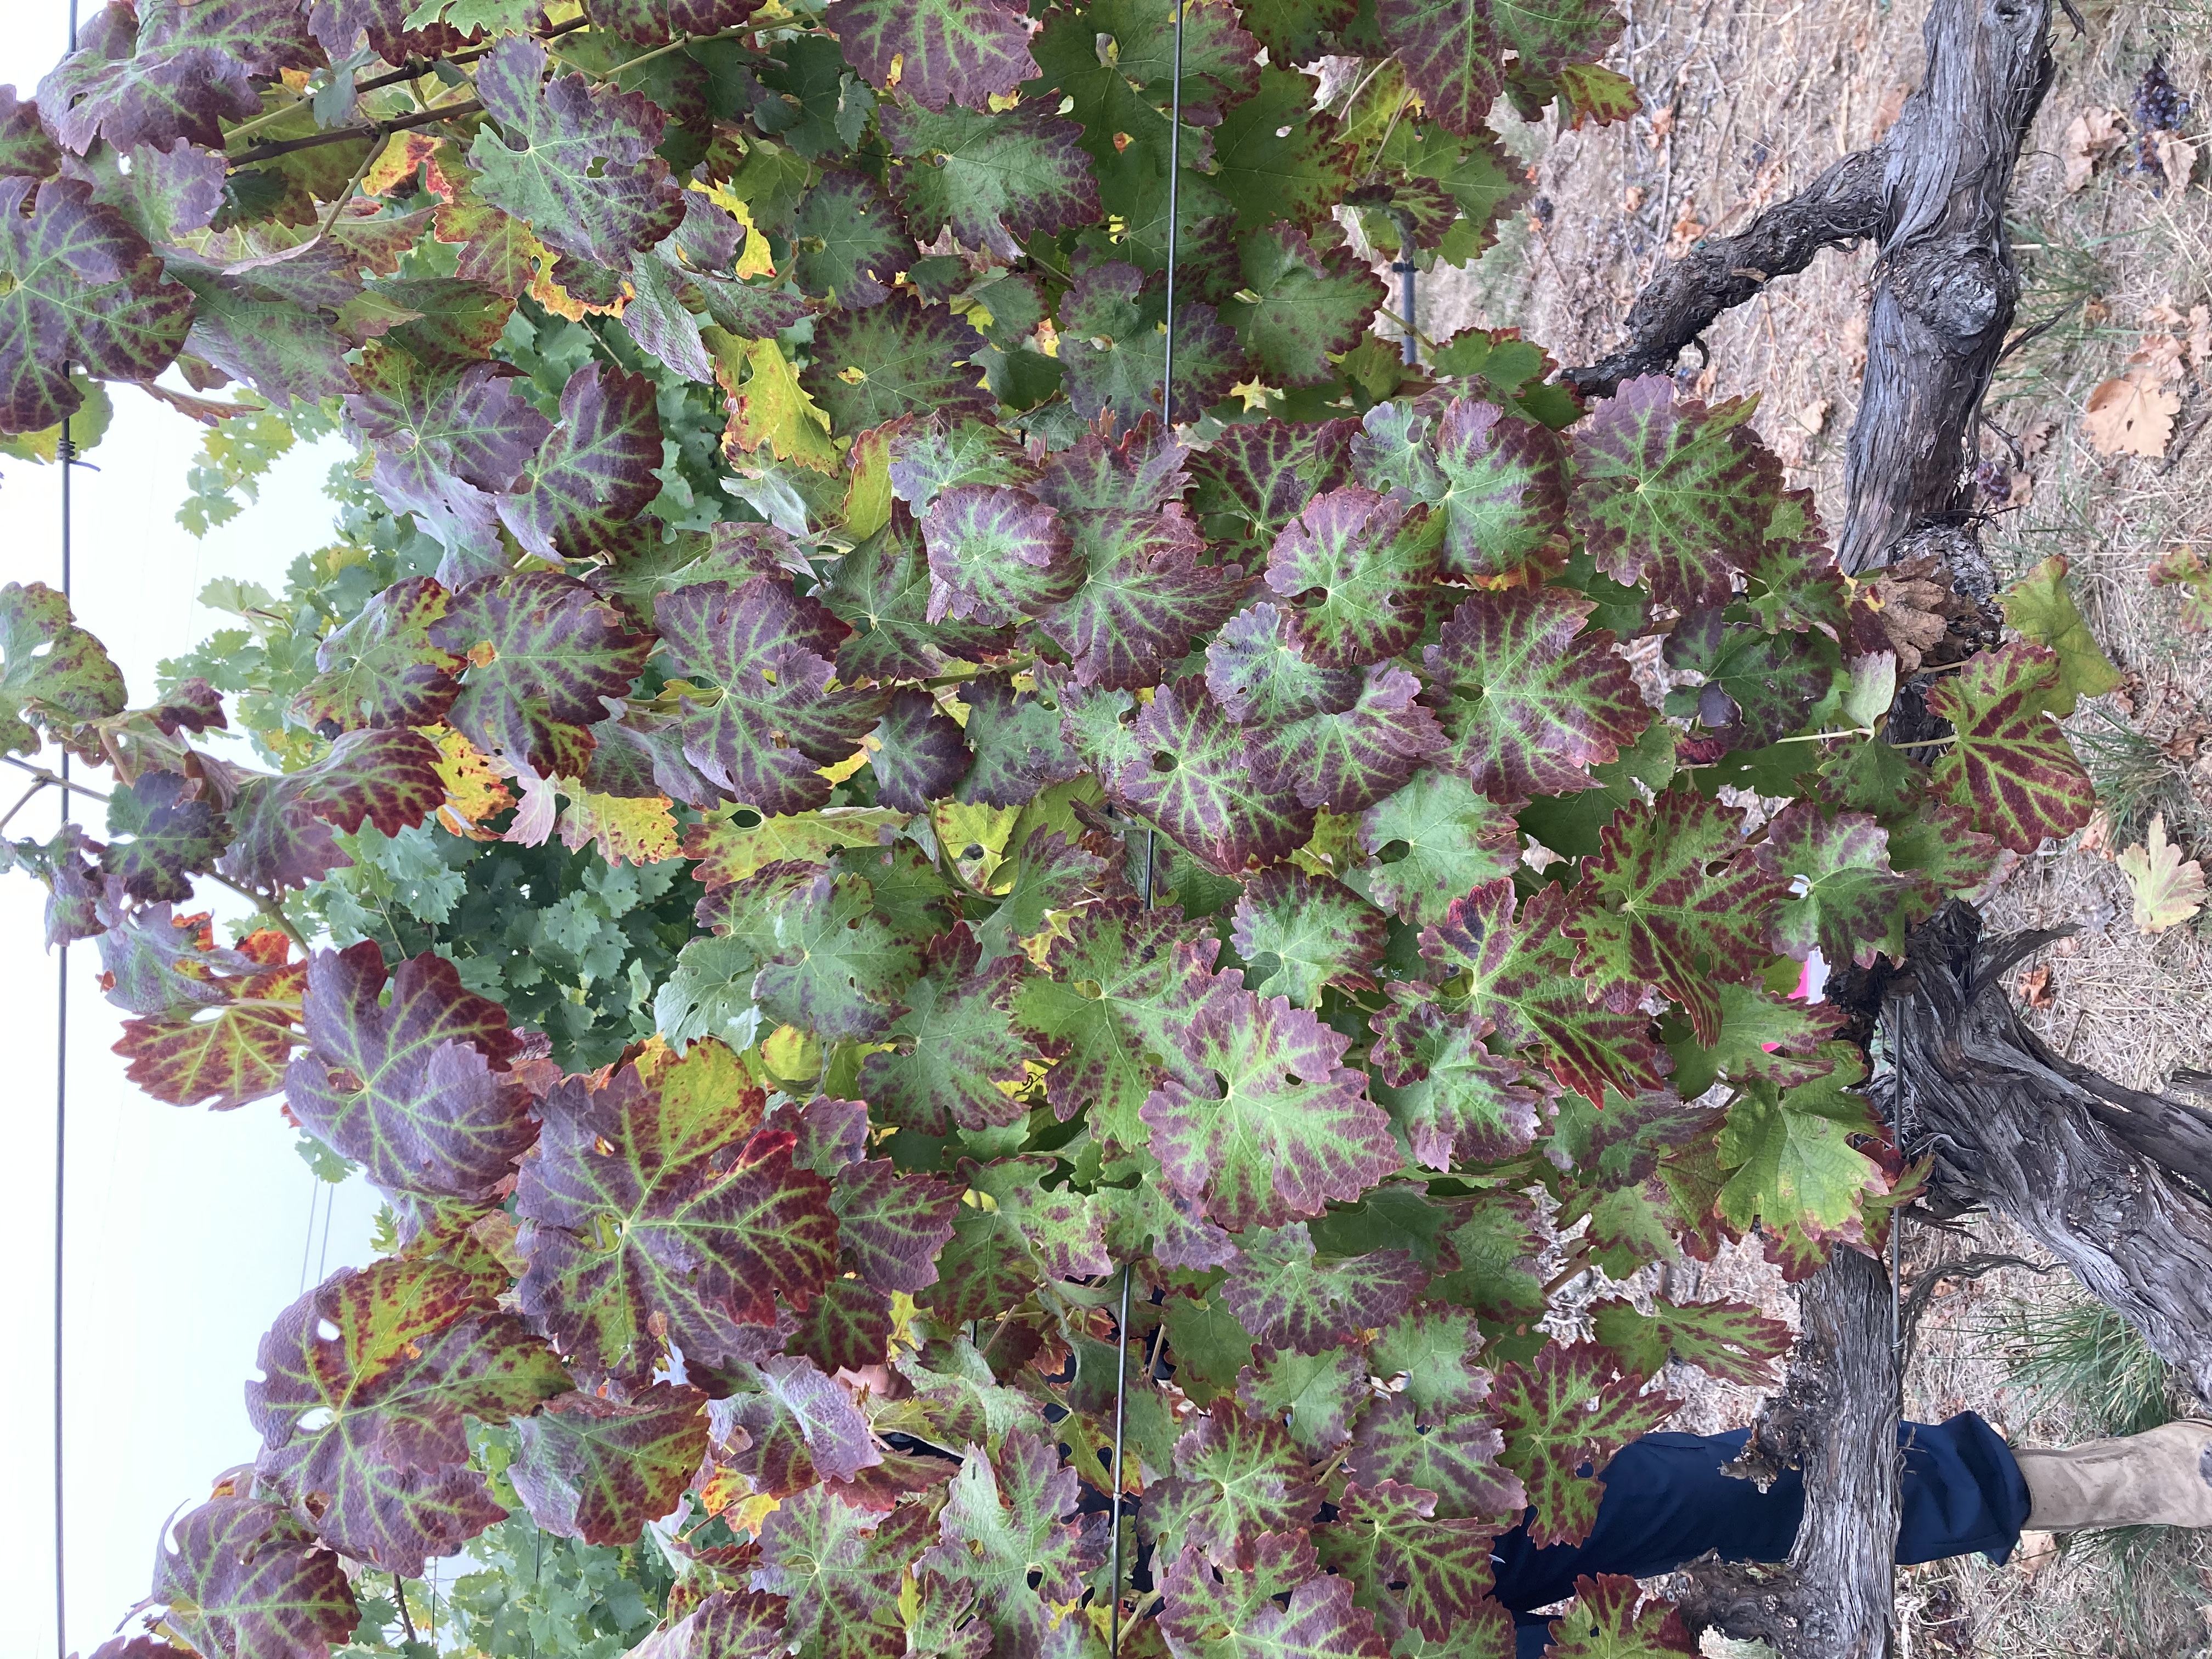
Label: Leafroll 3